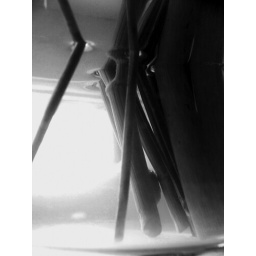
July 2007 - These are flower stems seen through a vase below the water line.